Émile Reynaud

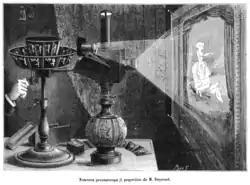
Projecting praxinoscope, 1880, superimposing an animated figure on a separately projected background scene

Charles-Émile Reynaud was born in Montreuil, Seine-Saint-Denis, on 8 December 1844, to Brutus Reynaud, an engineer who moved to Paris from Le Puy-en-Velay in 1842, and Marie-Caroline Bellanger, a former schoolteacher who educated Émile at home. Marie-Caroline was trained in watercolor painting by Pierre-Joseph Redouté